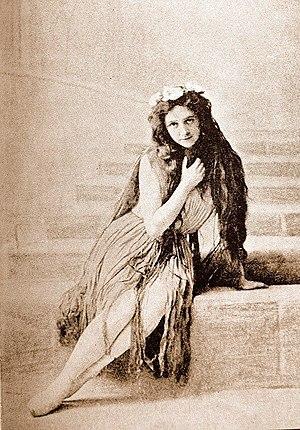
Ellen Juliette Collin Price, né le 21 juin 1878 à Snekkersten et mort le 4 mars 1968 à Brøndby, est une ballerine et actrice danoise qui fut le modèle de la statue de la Petite Sirène à Copenhague.